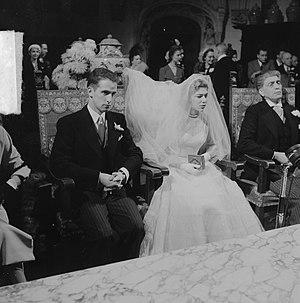
La baronne Marie-Hélène de Rothschild, née Marie-Hélène Naila Stephanie Josina van Zuylen van Nyevelt van de Haar le 17 novembre 1927 à New York et décédée le 1ᵉʳ mars 1996, est une philanthrope et mécène française.